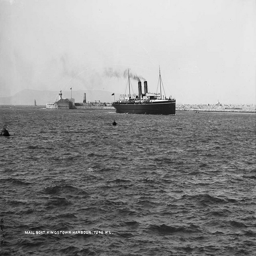
A ship sailing along the ocean with steam pouring out of it's smoke stacks.
A mail boat steams into Kings Town Harbor.
A steam boat is sailing near an island in the ocean.
a big black boat in the water with steam coming out of the stacks
Ocean fairing ship near land seen passing markers.